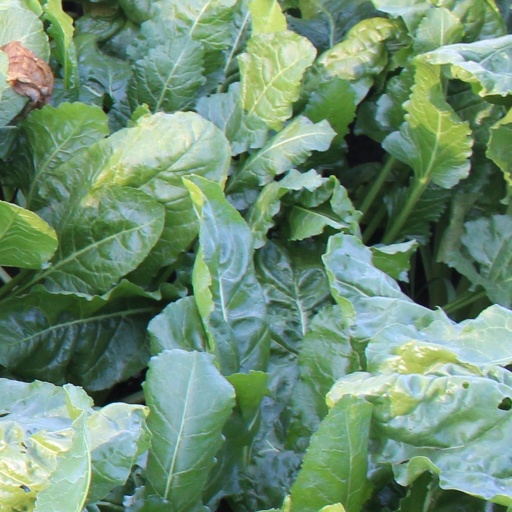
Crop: sugar beet